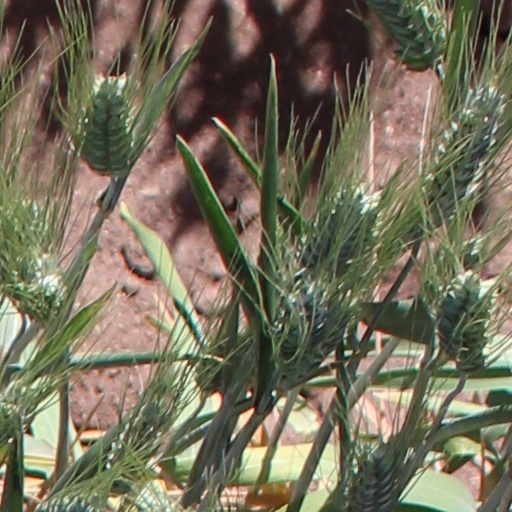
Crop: wheat